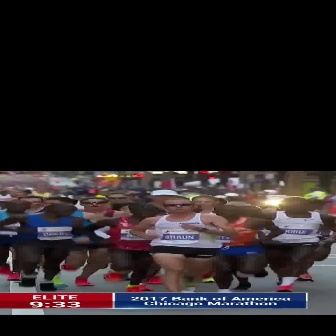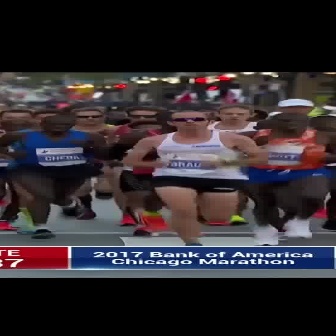
  Please identify the target specified by the bounding box [128,197,237,306] in the first image and locate it in the second image. Return the coordinates in [x_min,y_min,x_max,y_max] format.
Answer: [121,110,267,256]